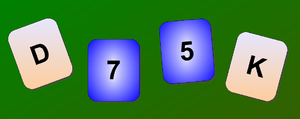
Auteur: Utilisateur:Ripounet Variante:thumb|left
La tâche de sélection de Wason est un casse-tête logique qui nécessite, pour être résolu, de maîtriser le modus ponens et le modus tollens, deux notions du raisonnement logiques liées à l'implication. Lorsqu'ils sont confrontés à cette épreuve, pourtant simple, les gens commettent, en moyenne, un certain nombre d'erreurs de raisonnement. Or ces erreurs tendent à disparaître sous certaines conditions, notamment lorsque la question est formulée avec un contenu concret impliquant une norme, c'est-à-dire lorsqu'il s'agit d'un énoncé faisant appel à la logique déontique et non un simple énoncé descriptif. L'interprétation des effets obtenus avec les différentes versions de la tâche de Wason a généré un important débat en psychologie du raisonnement depuis les années 1960. Certains psychologues évolutionnistes y voient un argument en faveur de l'idée d'un module spécialisé dans la « détection de tricheur » ou de « passager clandestin ». Pour d'autres, ces effets ne sont dus qu'à des intuitions pertinentes, liées au contexte, que les personnes interrogées parviennent à se faire de l'énoncé.